Pièces froides

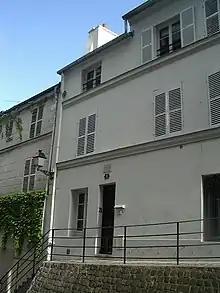
6 Rue Cortot in Montmartre, Paris, where Satie lived from 1890 to 1898.

The title "Pièces froides"—which can also be translated as "Cold Rooms" or "Cold Cuts" —has been viewed as a punning allusion to the dire poverty Satie experienced during his last years living in Montmartre. In July 1896, he had been forced to move from his room at 6 Rue Cortot into an unheated ground floor closet (he called it a "cupboard") in the same building, which the landlord offered him for 20 francs per quarter. The space was so small that Satie's camp bed all but blocked the door shut, and on frigid nights he kept warm by sleeping fully dressed with the rest of his clothing piled on top of him. These conditions were hardly conducive to composing, but one prospect gave him hope over the bitter 1896–97 winter.